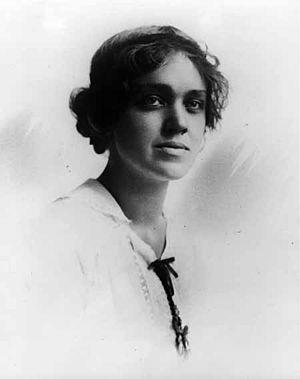
Agnes Smedley était une journaliste américaine et militante communiste. Pendant la Première Guerre mondiale, elle a milité aux États-Unis pour l'indépendance de l'Inde, bénéficiant du soutien financier de l'Allemagne, puis du Komintern pour promouvoir la révolution mondiale et a soutenu la révolution chinoise de 1911. Elle a aussi défendu diverses causes comme les droits des femmes, le contrôle des naissances et le bien-être des enfants.